Marian art in the Catholic Church

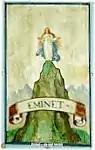
Swiss emblem, 16th century.

It has been one of the most frequent subjects of Christian art particularly during the Middle Ages and Renaissance. The figures of the Virgin Mary and the Archangel Gabriel, being emblematic of purity and grace, were favorite subjects of many painters such as Sandro Botticelli, Leonardo da Vinci, Caravaggio, Duccio and Murillo among others. In many depictions the angel may be holding a lily, symbolic of Mary's virginity. The mosaics of Pietro Cavallini in Santa Maria in Trastevere in Rome (1291), the frescos of Giotto in the Scrovegni Chapel in Padua (1303), Domenico Ghirlandaio's fresco at the church of Santa Maria Novella in Florence (1486) and Donatello's gilded sculpture at the church of Santa Croce, Florence (1435) are famous examples.